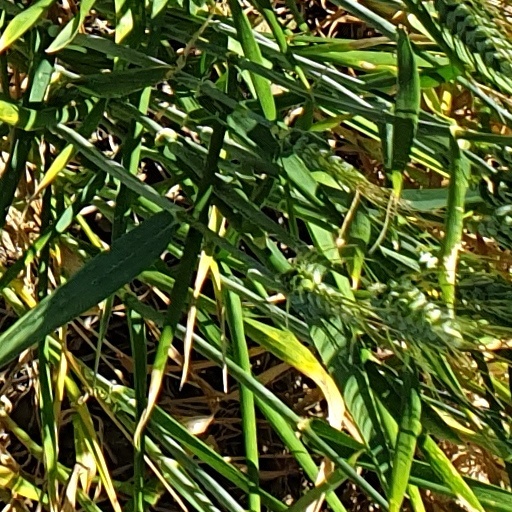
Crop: wheat